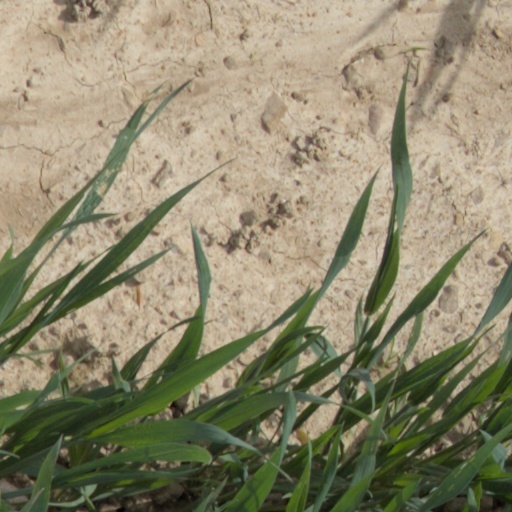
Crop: wheat